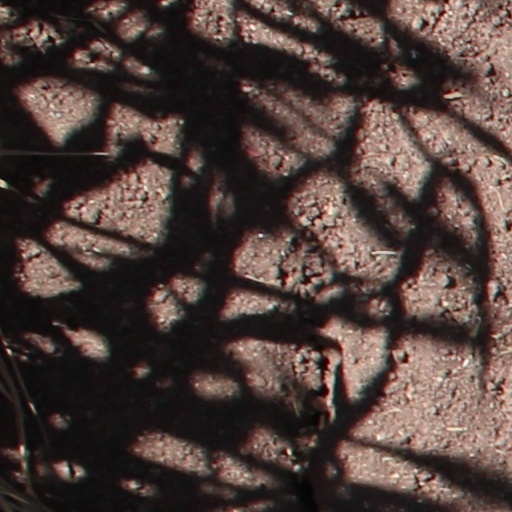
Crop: wheat